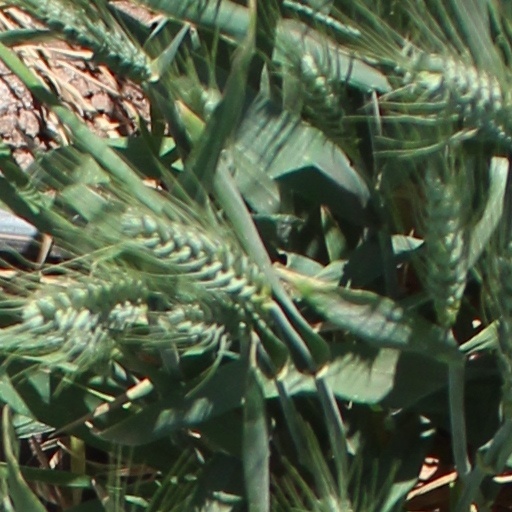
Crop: wheat